Sky position (RA, Dec in degrees): 184.695, 21.803
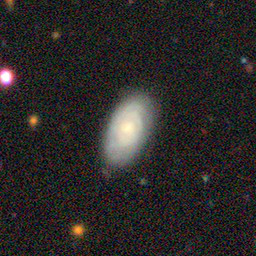
Galaxy morphology: Unbarred Tight Spiral Galaxies